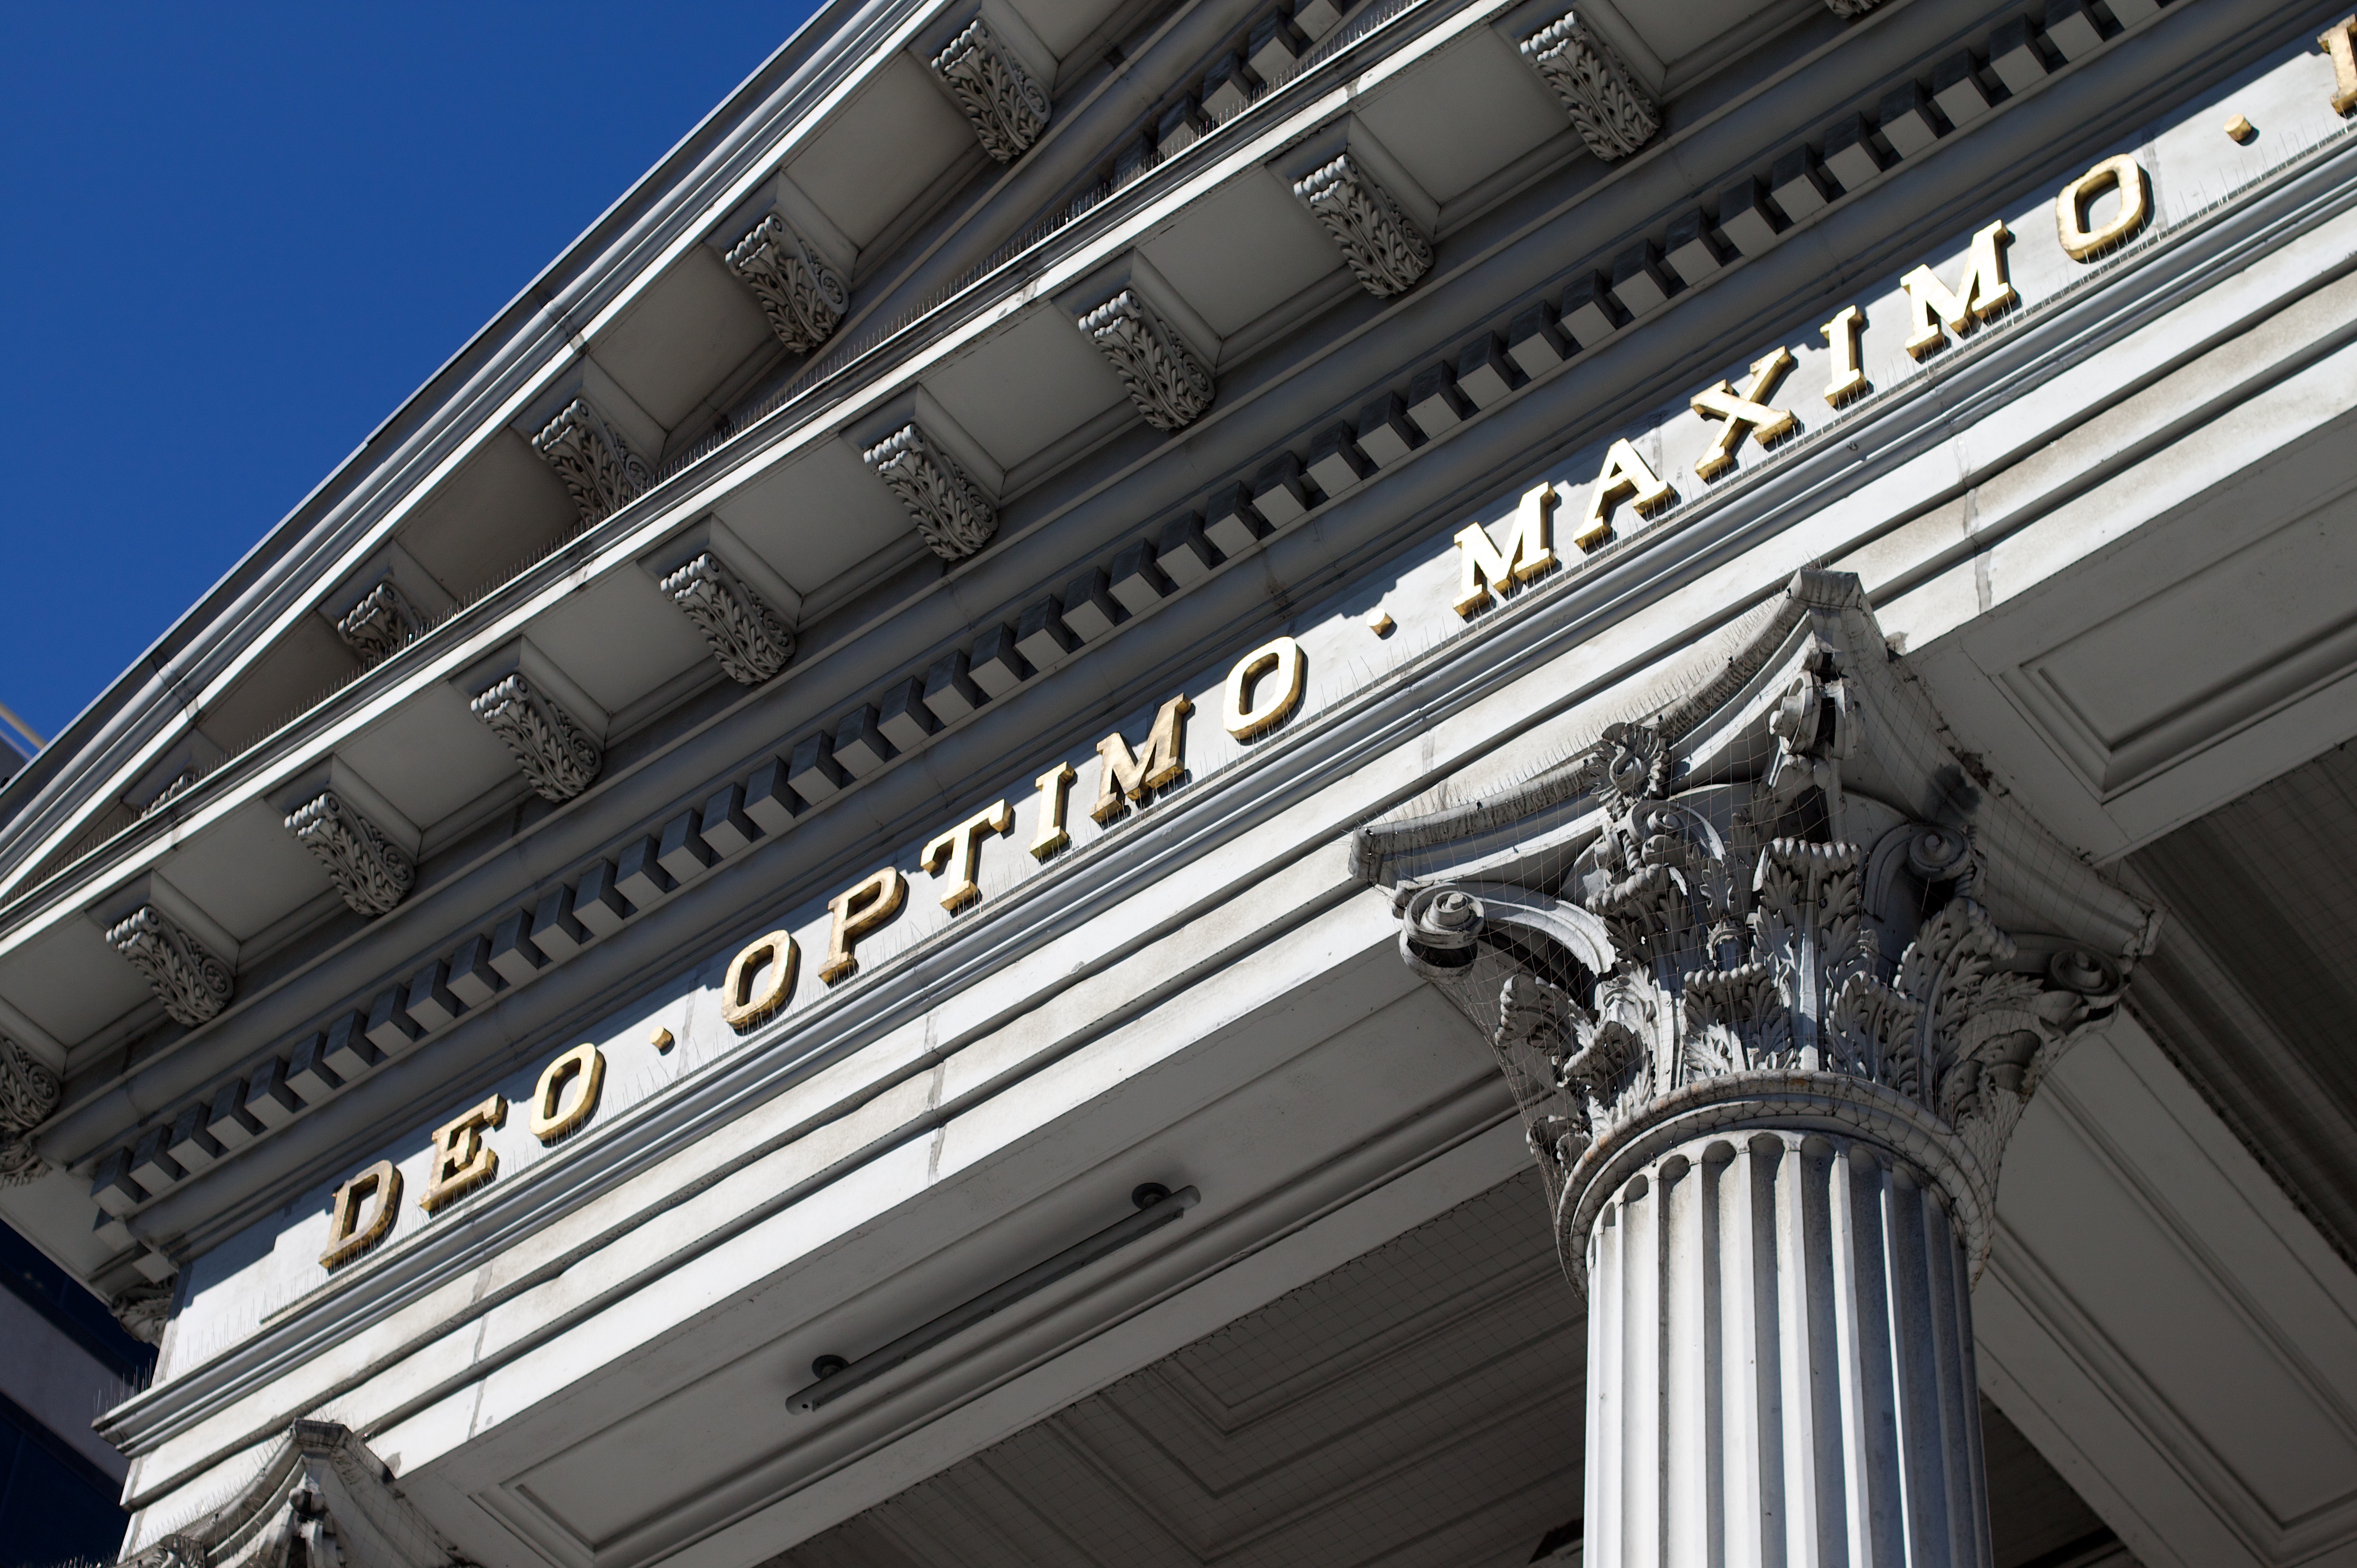
architecture, structure, skyscraper, column, landmark, facade, lighting